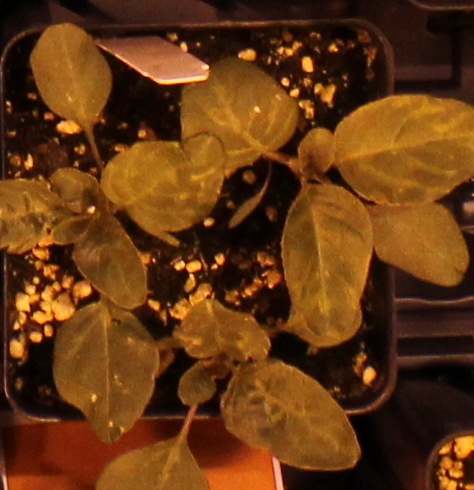
Label: Redroot Pigweed